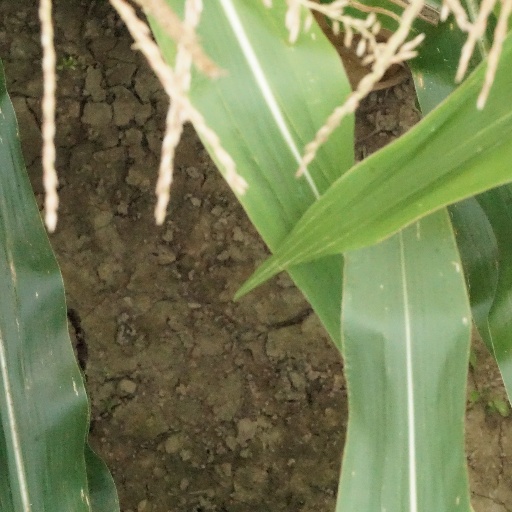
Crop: maize; corn